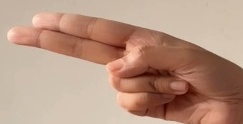
ASL sign: H